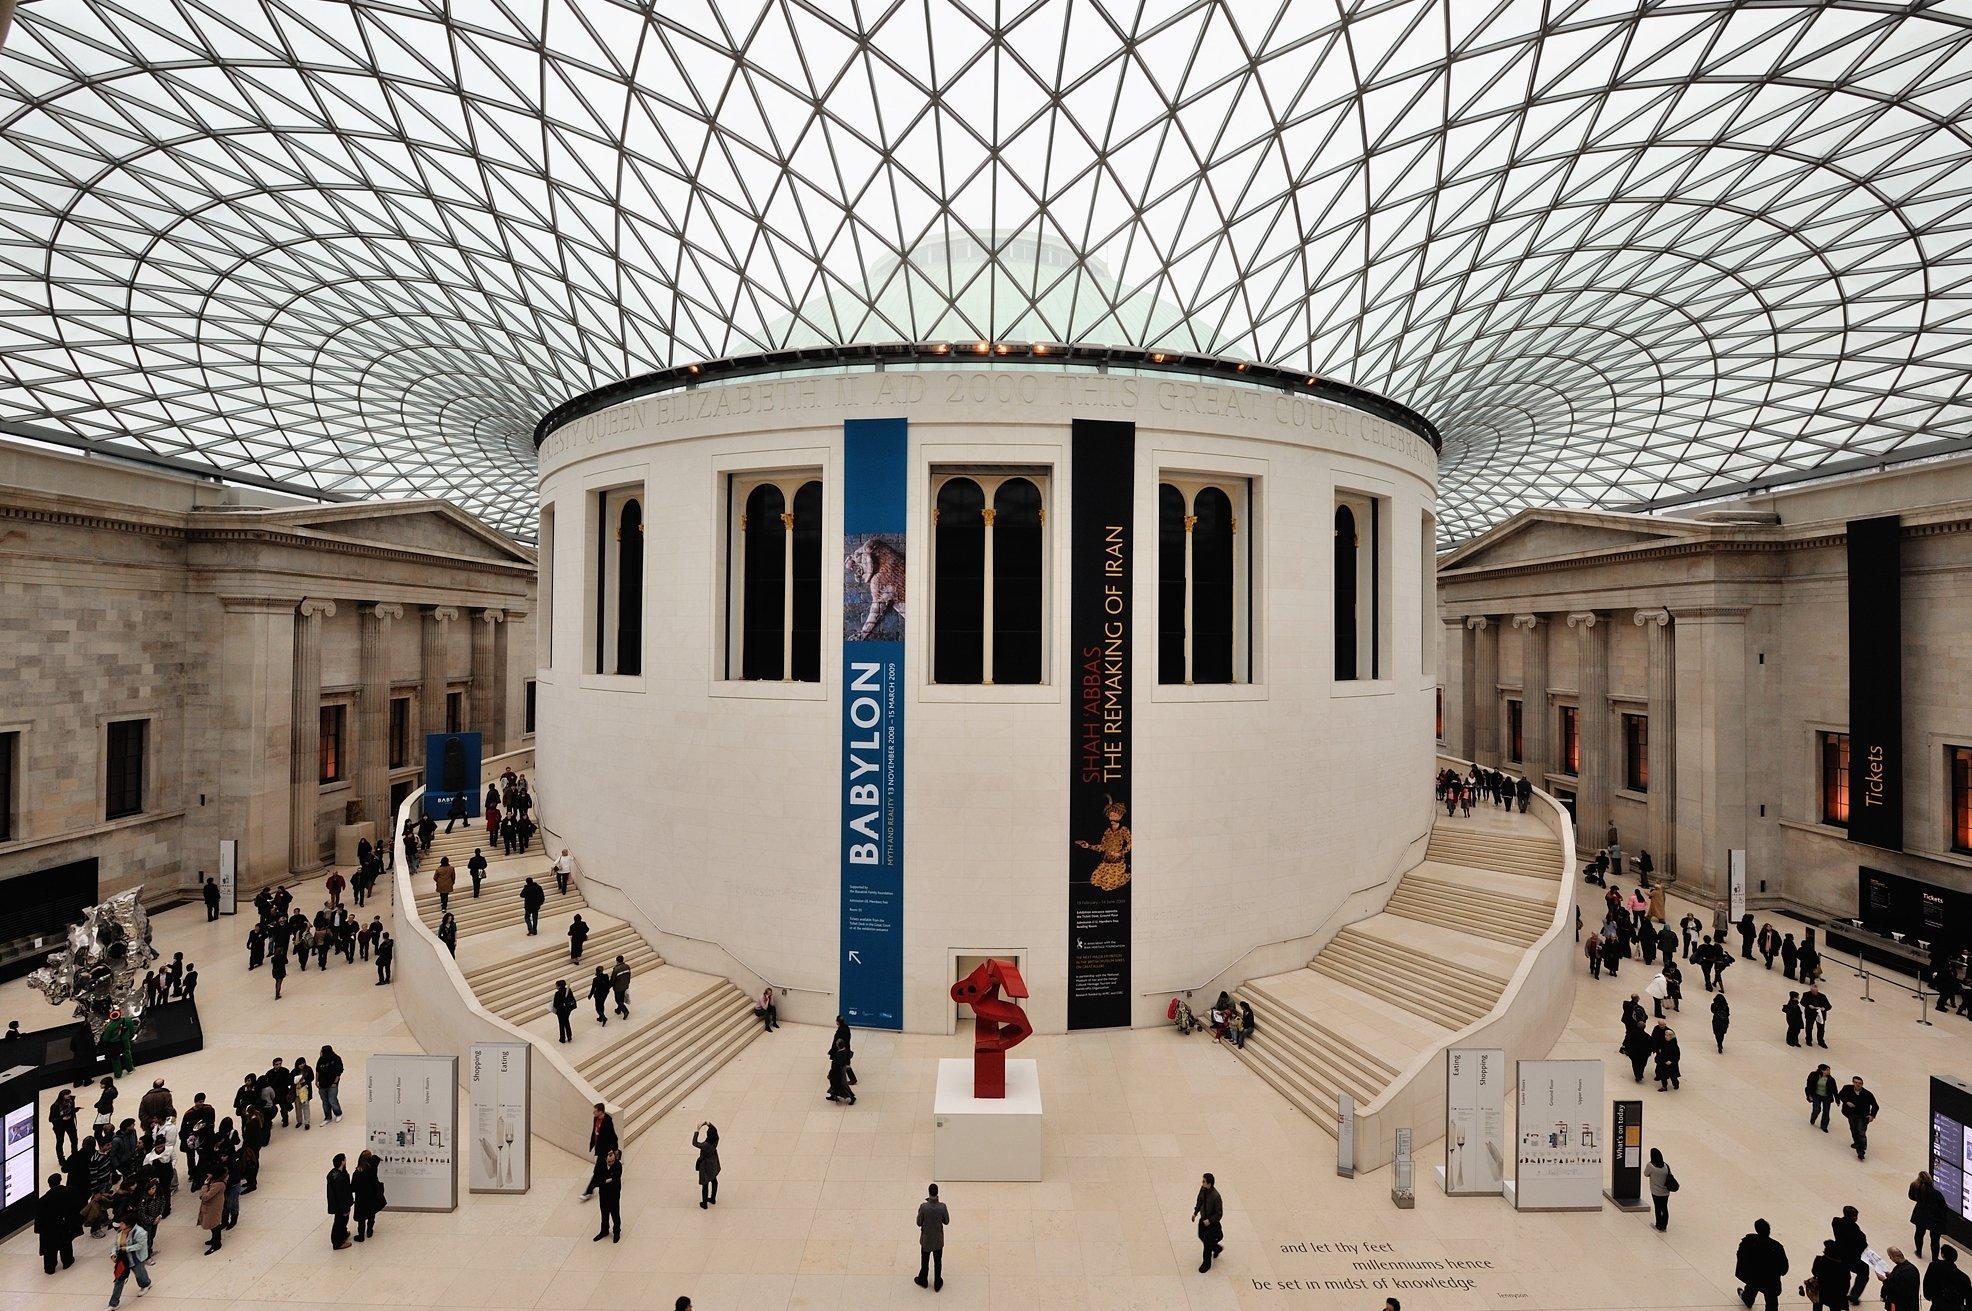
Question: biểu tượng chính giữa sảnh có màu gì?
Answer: biểu tượng có màu đỏ